3rd Missouri Infantry Regiment (Confederate)

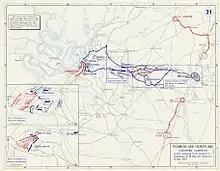
Movements towards Champion Hill

In early 1863, the regiment was transferred to the Big Black River, where it guarded a bridge. In March, the regiment moved to Grand Gulf, Mississippi, where the men built fortifications, strengthening the defenses of Vicksburg, Mississippi. On April 5, the 3rd Missouri Infantry, as part of a larger force, was moved across the Mississippi River into Louisiana, where they encamped near Bayou Vidal in Tensas Parish. On April 8, the unit fought in a small action at James' Plantation nearby. An attempt by the reconnaissance force to strike a major blow against Union forces occupying the area on April 15 failed when the element of surprise for a planned attack was lost. On April 17, the arrival of Union Navy ships forced the Confederates to return to Mississippi. The regiment then rejoined the defenses at Grand Gulf. At the Battle of Grand Gulf on April 29, the 3rd Missouri Infantry defended a line of rifle pits that extended between the two main Confederate fortifications. The unit's position allowed the men to shoot into the portholes of the Union Navy ships shelling the Confederate position. The regiment lost one man killed and three wounded in the battle. The Confederate victory prevented Union Major General Ulysses S. Grant from landing a force at that point, although Grant was able to land a strong force south of the position. Brigadier General John S. Bowen, the Confederate commander at Grand Gulf, responded to the Union landing by sending a force to Port Gibson, Mississippi to intercept Grant.